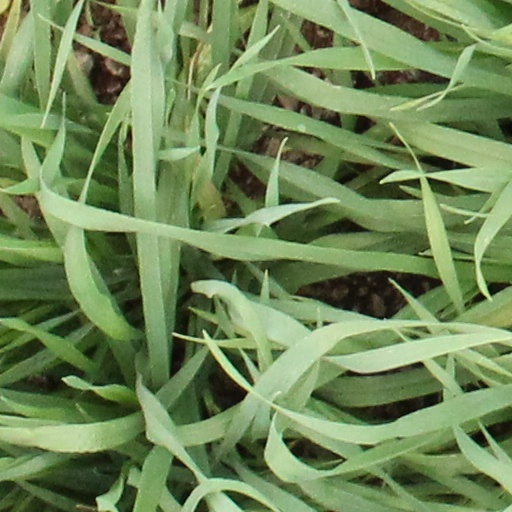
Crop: wheat